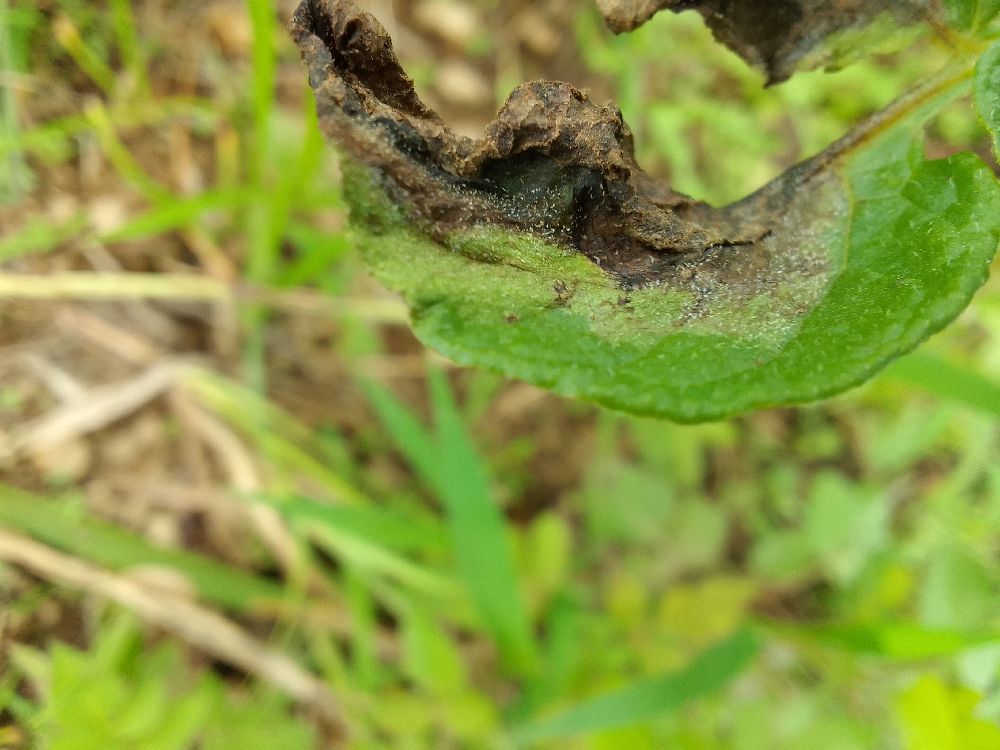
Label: Late blight